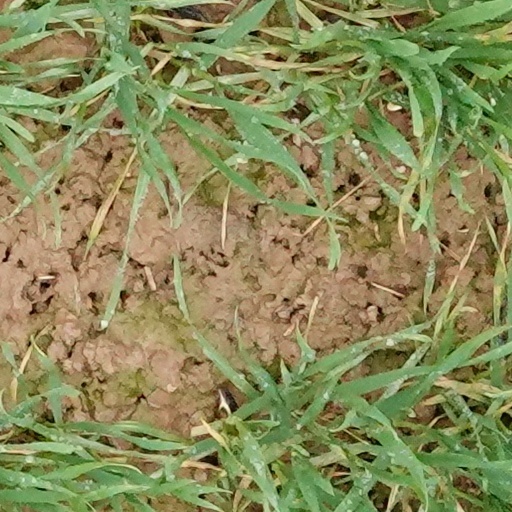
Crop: wheat